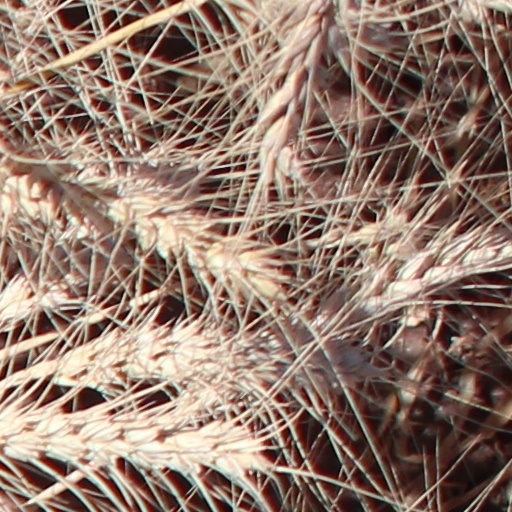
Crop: wheat